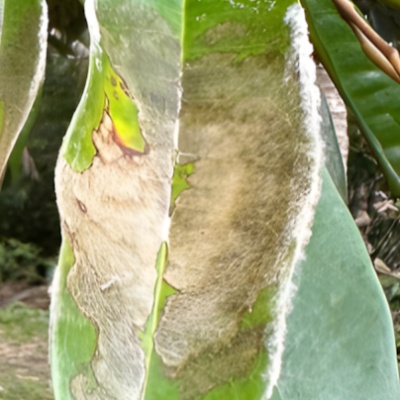
Label: Leaf_Rhizoctonia